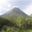
Label: mountain